Nuclear magnetic resonance spectroscopy

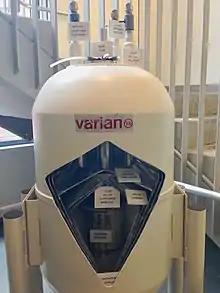
Cutaway of an NMR magnet that shows its structure: radiation shield, vacuum chamber, liquid-nitrogen vessel, liquid-helium vessel, and cryogenic shims.

NMR spectrometers are relatively expensive; universities usually have them, but they are less common in private companies. Between 2000 and 2015, an NMR spectrometer cost around 0.5–5 million USD. Modern NMR spectrometers have a very strong, large and expensive liquid-helium-cooled superconducting magnet, because resolution directly depends on magnetic field strength. Higher magnetic field also improves the sensitivity of the NMR spectroscopy, which depends on the population difference between the two nuclear levels, which increases exponentially with the magnetic field strength.